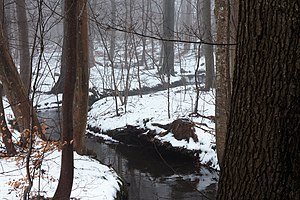
Fiskbæk (Malling Sogn)
Et kig mod nord fra Synnedrupvej op langs bækkens løb i Pøel Skov.
Det lille vandløb Fiskbæk i Pøel Skov syd for Malling.
Fiskbæk er navnet på et mindre vandløb i Malling Sogn. Fiskbækken har sit udspring i Pøel Skov syd for Malling. Derfra flyder den i sydlig retning, indtil den når Odder Å. Her løber den til åen fra venstre side midt i de engdrag, som hedder Engelsmade